Yogmaya Temple, New Delhi

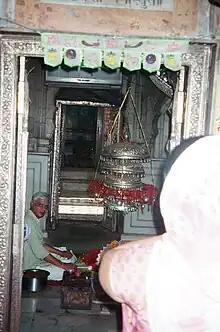
View of the garbhagriha

The annual Phoolwalon-ki-sair Festival (Festival of flower-sellers), which commences from the dargah of Sufi saint, Qutbuddin Bakhtiar Kaki also in Mehrauli, every autumn (Oct-Nov). First started in 1812, the festival has today, become an important inter-faith festivals of Delhi, and includes offering a floral punkah to the deity at the Yogmaya temple.